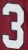
Number: 3